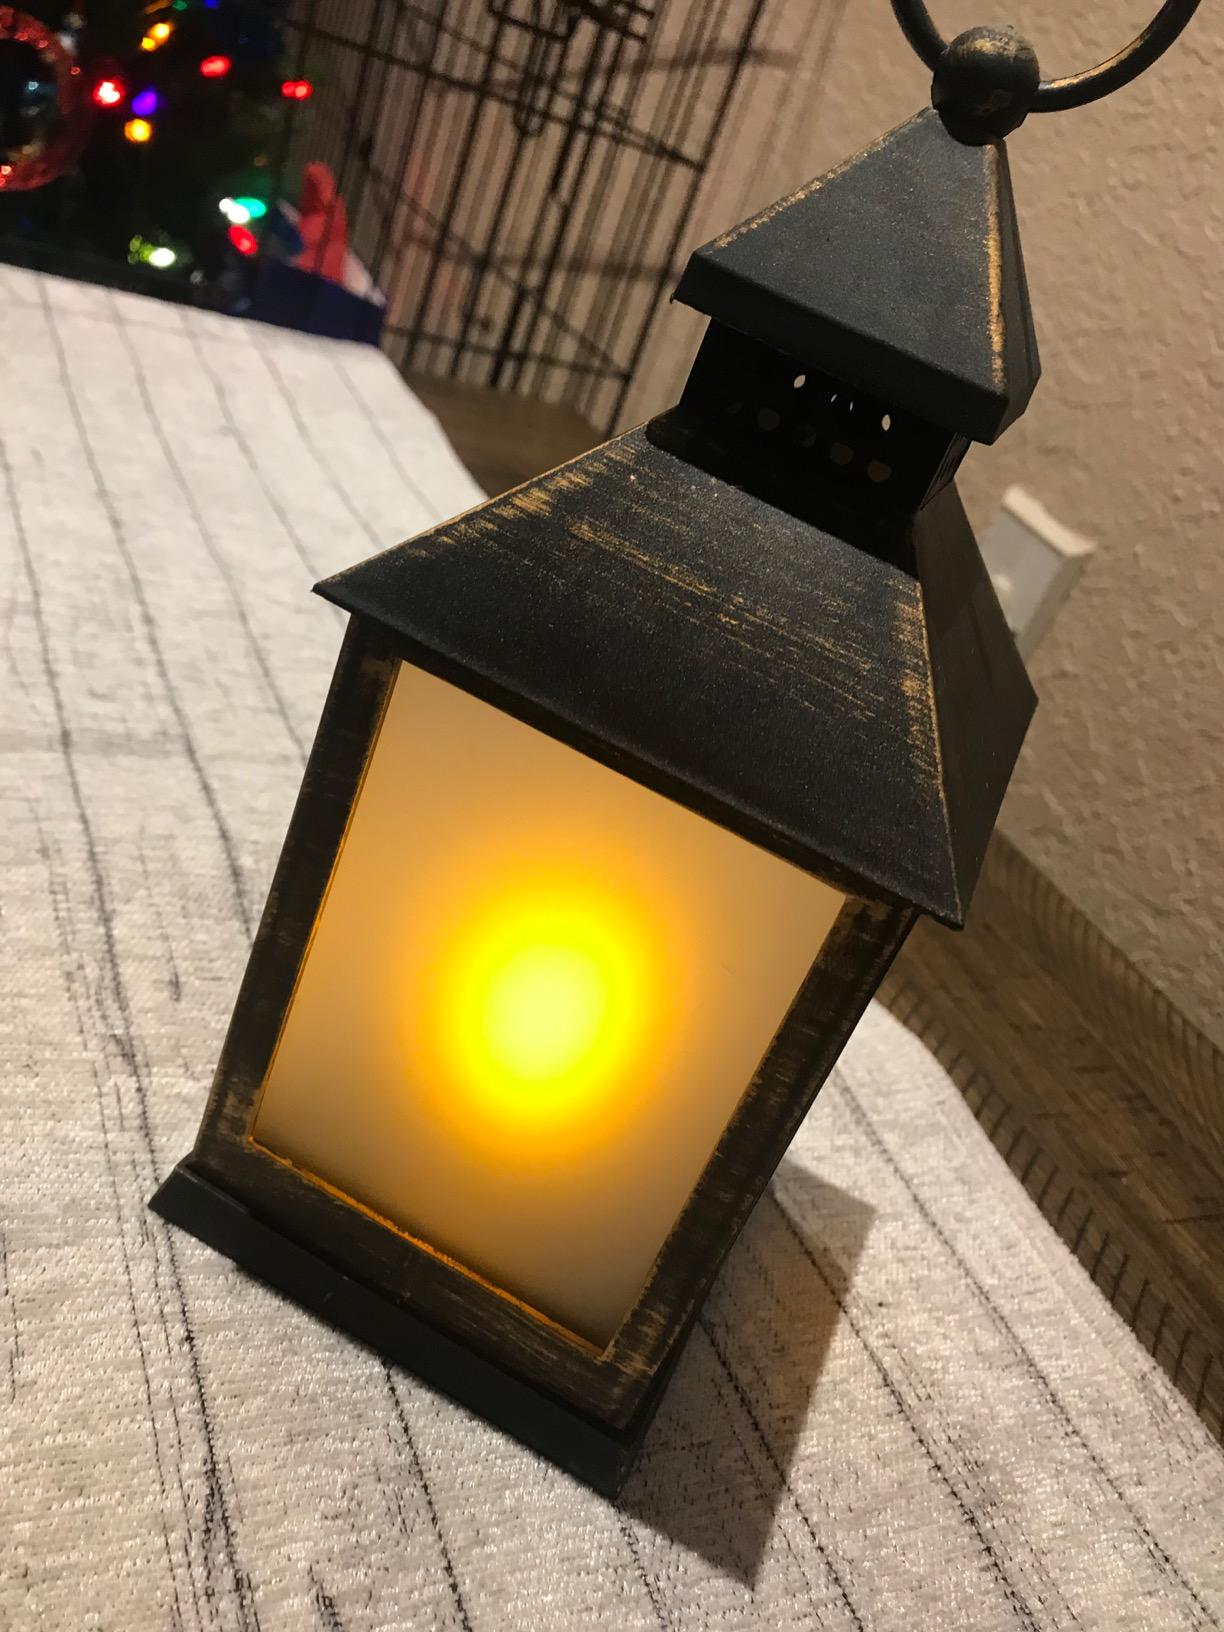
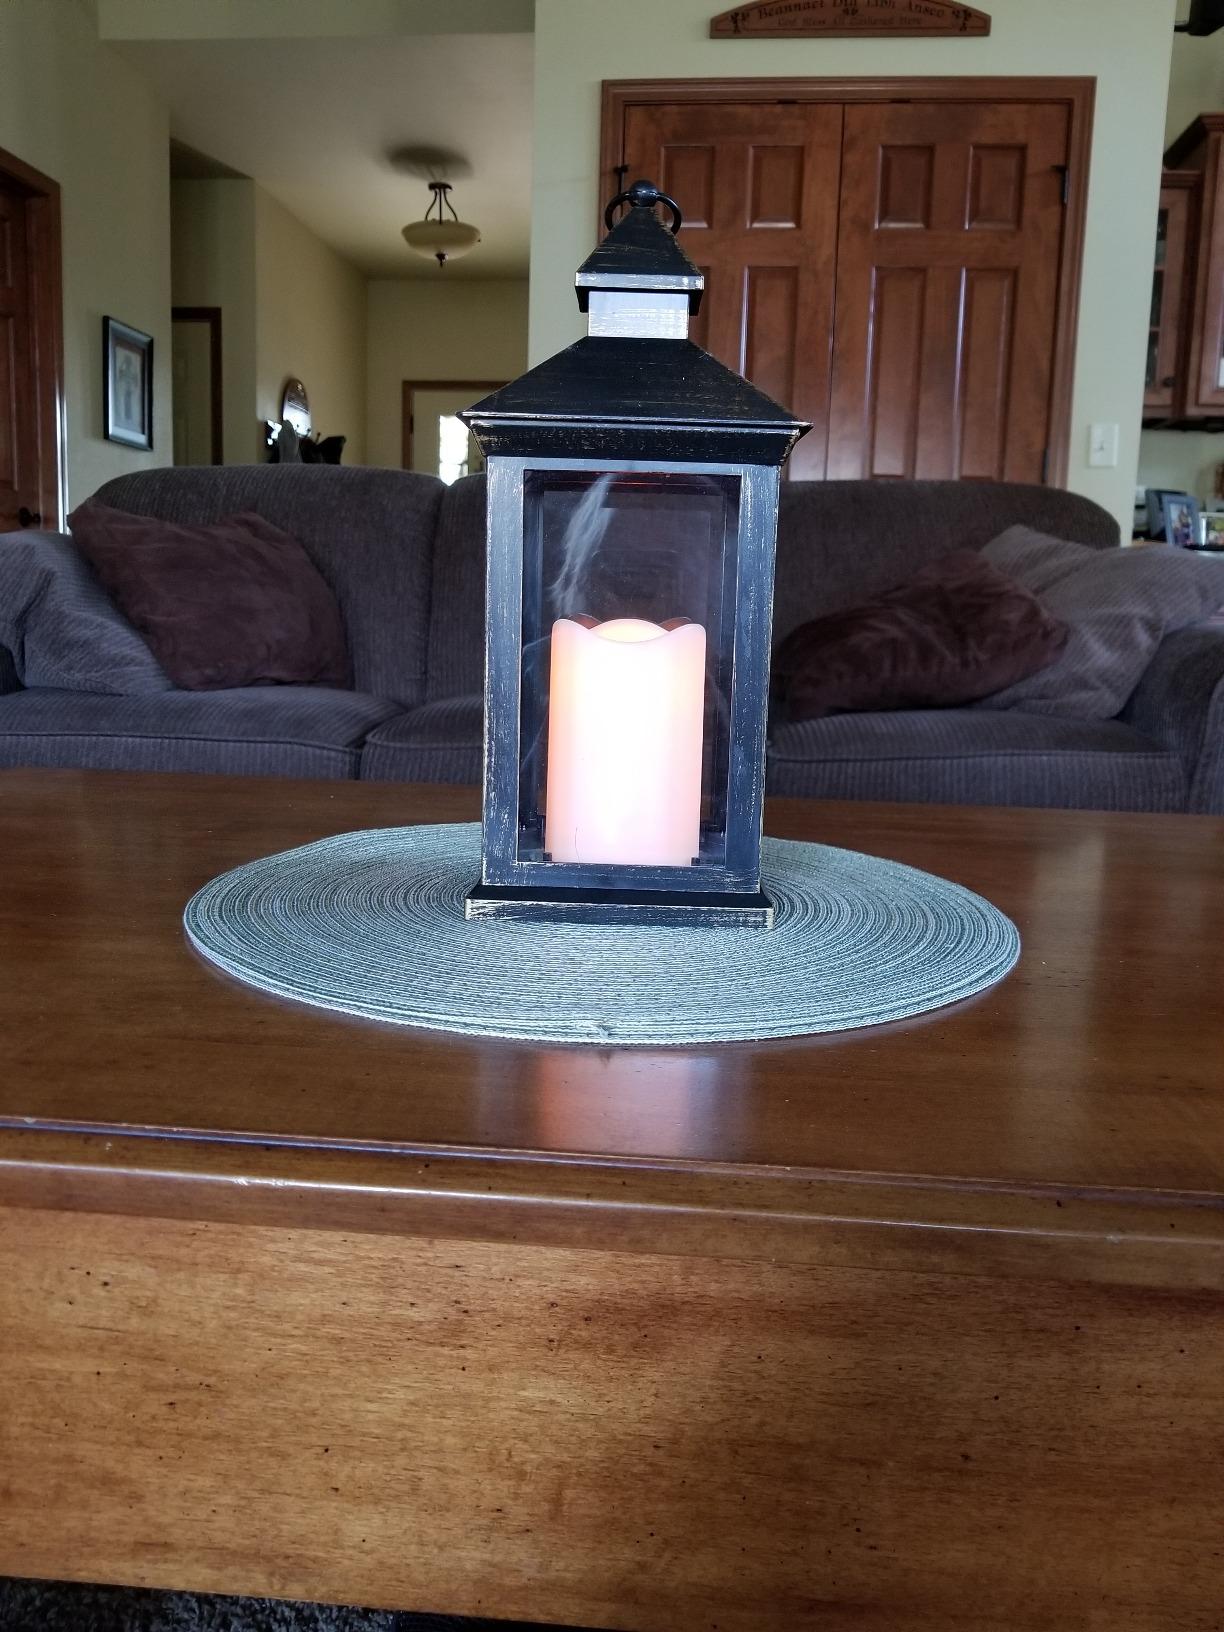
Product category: lantern
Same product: no